Tawakkol Karman

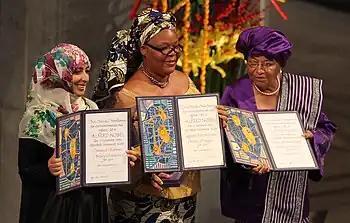
From left to right: Tawakkul Karman, Leymah Gbowee, and Ellen Johnson Sirleaf display their awards during the presentation of the Nobel Peace Prize, 10 December 2011.

During the 2011 Yemeni protests, Tawakkol Karman organised student rallies in Sana'a in protest against the long-standing rule of Saleh's government. On 22 January, she was stopped while driving with her husband by three plain-clothed men without police identification and taken to prison, where she was held for 36 hours until she was released on parole on 24 January. In a 9 April editorial that appeared in "The Guardian", she wrote: